Soil nailing

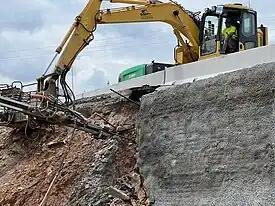
An equipment operator uses a trackhoe to install soil nails for a highway abutment.

With the design complete, construction is the next step. Most soil nail wall construction follows a specific procedure. First, a cut is excavated and temporary bracing is put in place if necessary. This is done with conventional earth moving equipment and hydraulic drills. Next, holes for the soil nails are drilled at predetermined locations as specified by the design engineer. The equipment used for this step is dependent on the stability of the material in which the soil nail wall is supporting. Rotary or rotary percussive methods using air flush or dry auger methods can be used with stable ground. For unstable ground, single tube and duplex rotary methods with air and water flush or hollow stem auger methods are used. With the holes drilled, the next step is to install and grout the nails into place. After all nails are inserted, a drainage system is put into place. Synthetic drainage mat is placed vertically between the nail heads, which are extended down to the base of the wall where they are most commonly connected to a footing drain. A layer of shotcrete is applied and bearing plates are installed before a final facing is put in place to complete the soil nail wall. Variations of the steps described above may be necessary to accommodate additional preparation tasks or supplementary activities for specific project conditions.